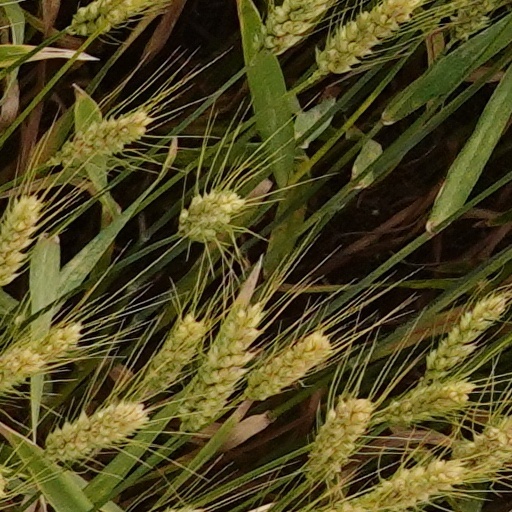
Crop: wheat